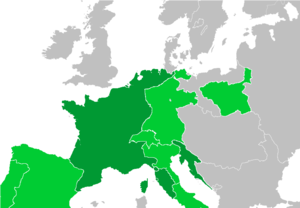
Carte du 1er Empire Français (1804-1815) sous Napoléon 1er